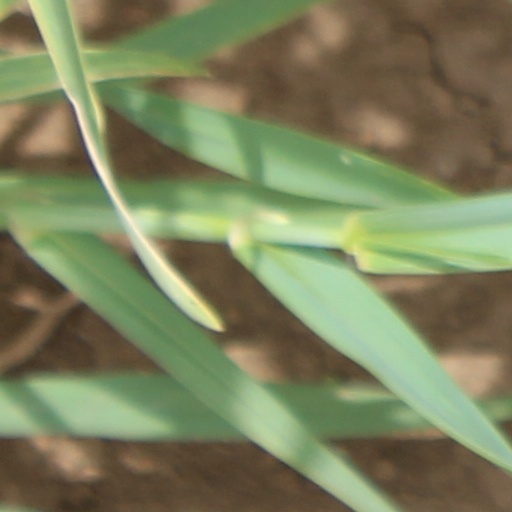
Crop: wheat